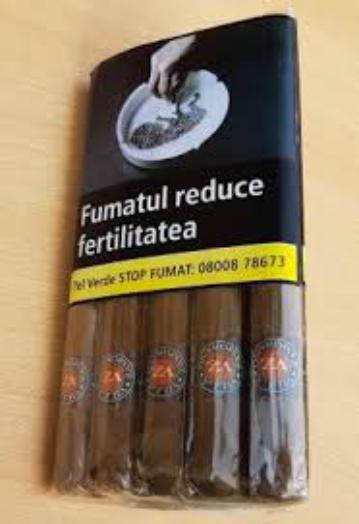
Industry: Necessities